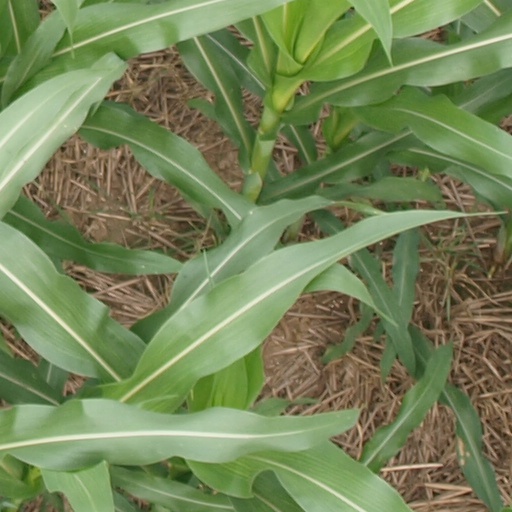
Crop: maize; corn